USS Hanson

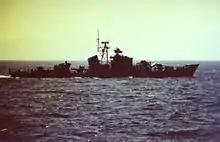
Russian "Riga-"class frigate in Ryukyu islands, 1971

"Hanson" arrived in San Diego, on about 18 October, for a short two-day stay before getting underway for independent steaming exercises on around 20 October. On about 21 October, the ship underwent sonar tests at the Fleet Operational Readiness Accuracy Check Site (FORACS) range at Wilson Cove, San Clemente Island. The ship was then in port in San Diego, from 22 October to mid November, with a tender availability, probably the , from 23 October to 5 November. "Hanson" participated in six weeks of refresher training commencing on 9 November, and the ship was in and out of port almost daily as a unit of TU54.l.l until about 18 December. Gunnery personnel conducted shore bombardment on San Clemente Island and air and surface firings at towed targets. "Hanson" conducted several underway replenishment operations with a USN oiler. The anti-submarine team fired exercise anti-submarine rockets (ASROC) and Mk 32 torpedoes at . The operations department conducted numerous exercises with "Dennis J. Buckley" and . The rest of the year was spent in leave and upkeep in San Diego with a tender availability, probably the .